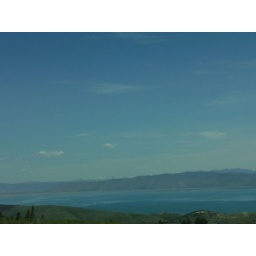
Bear Lake under a blue sky